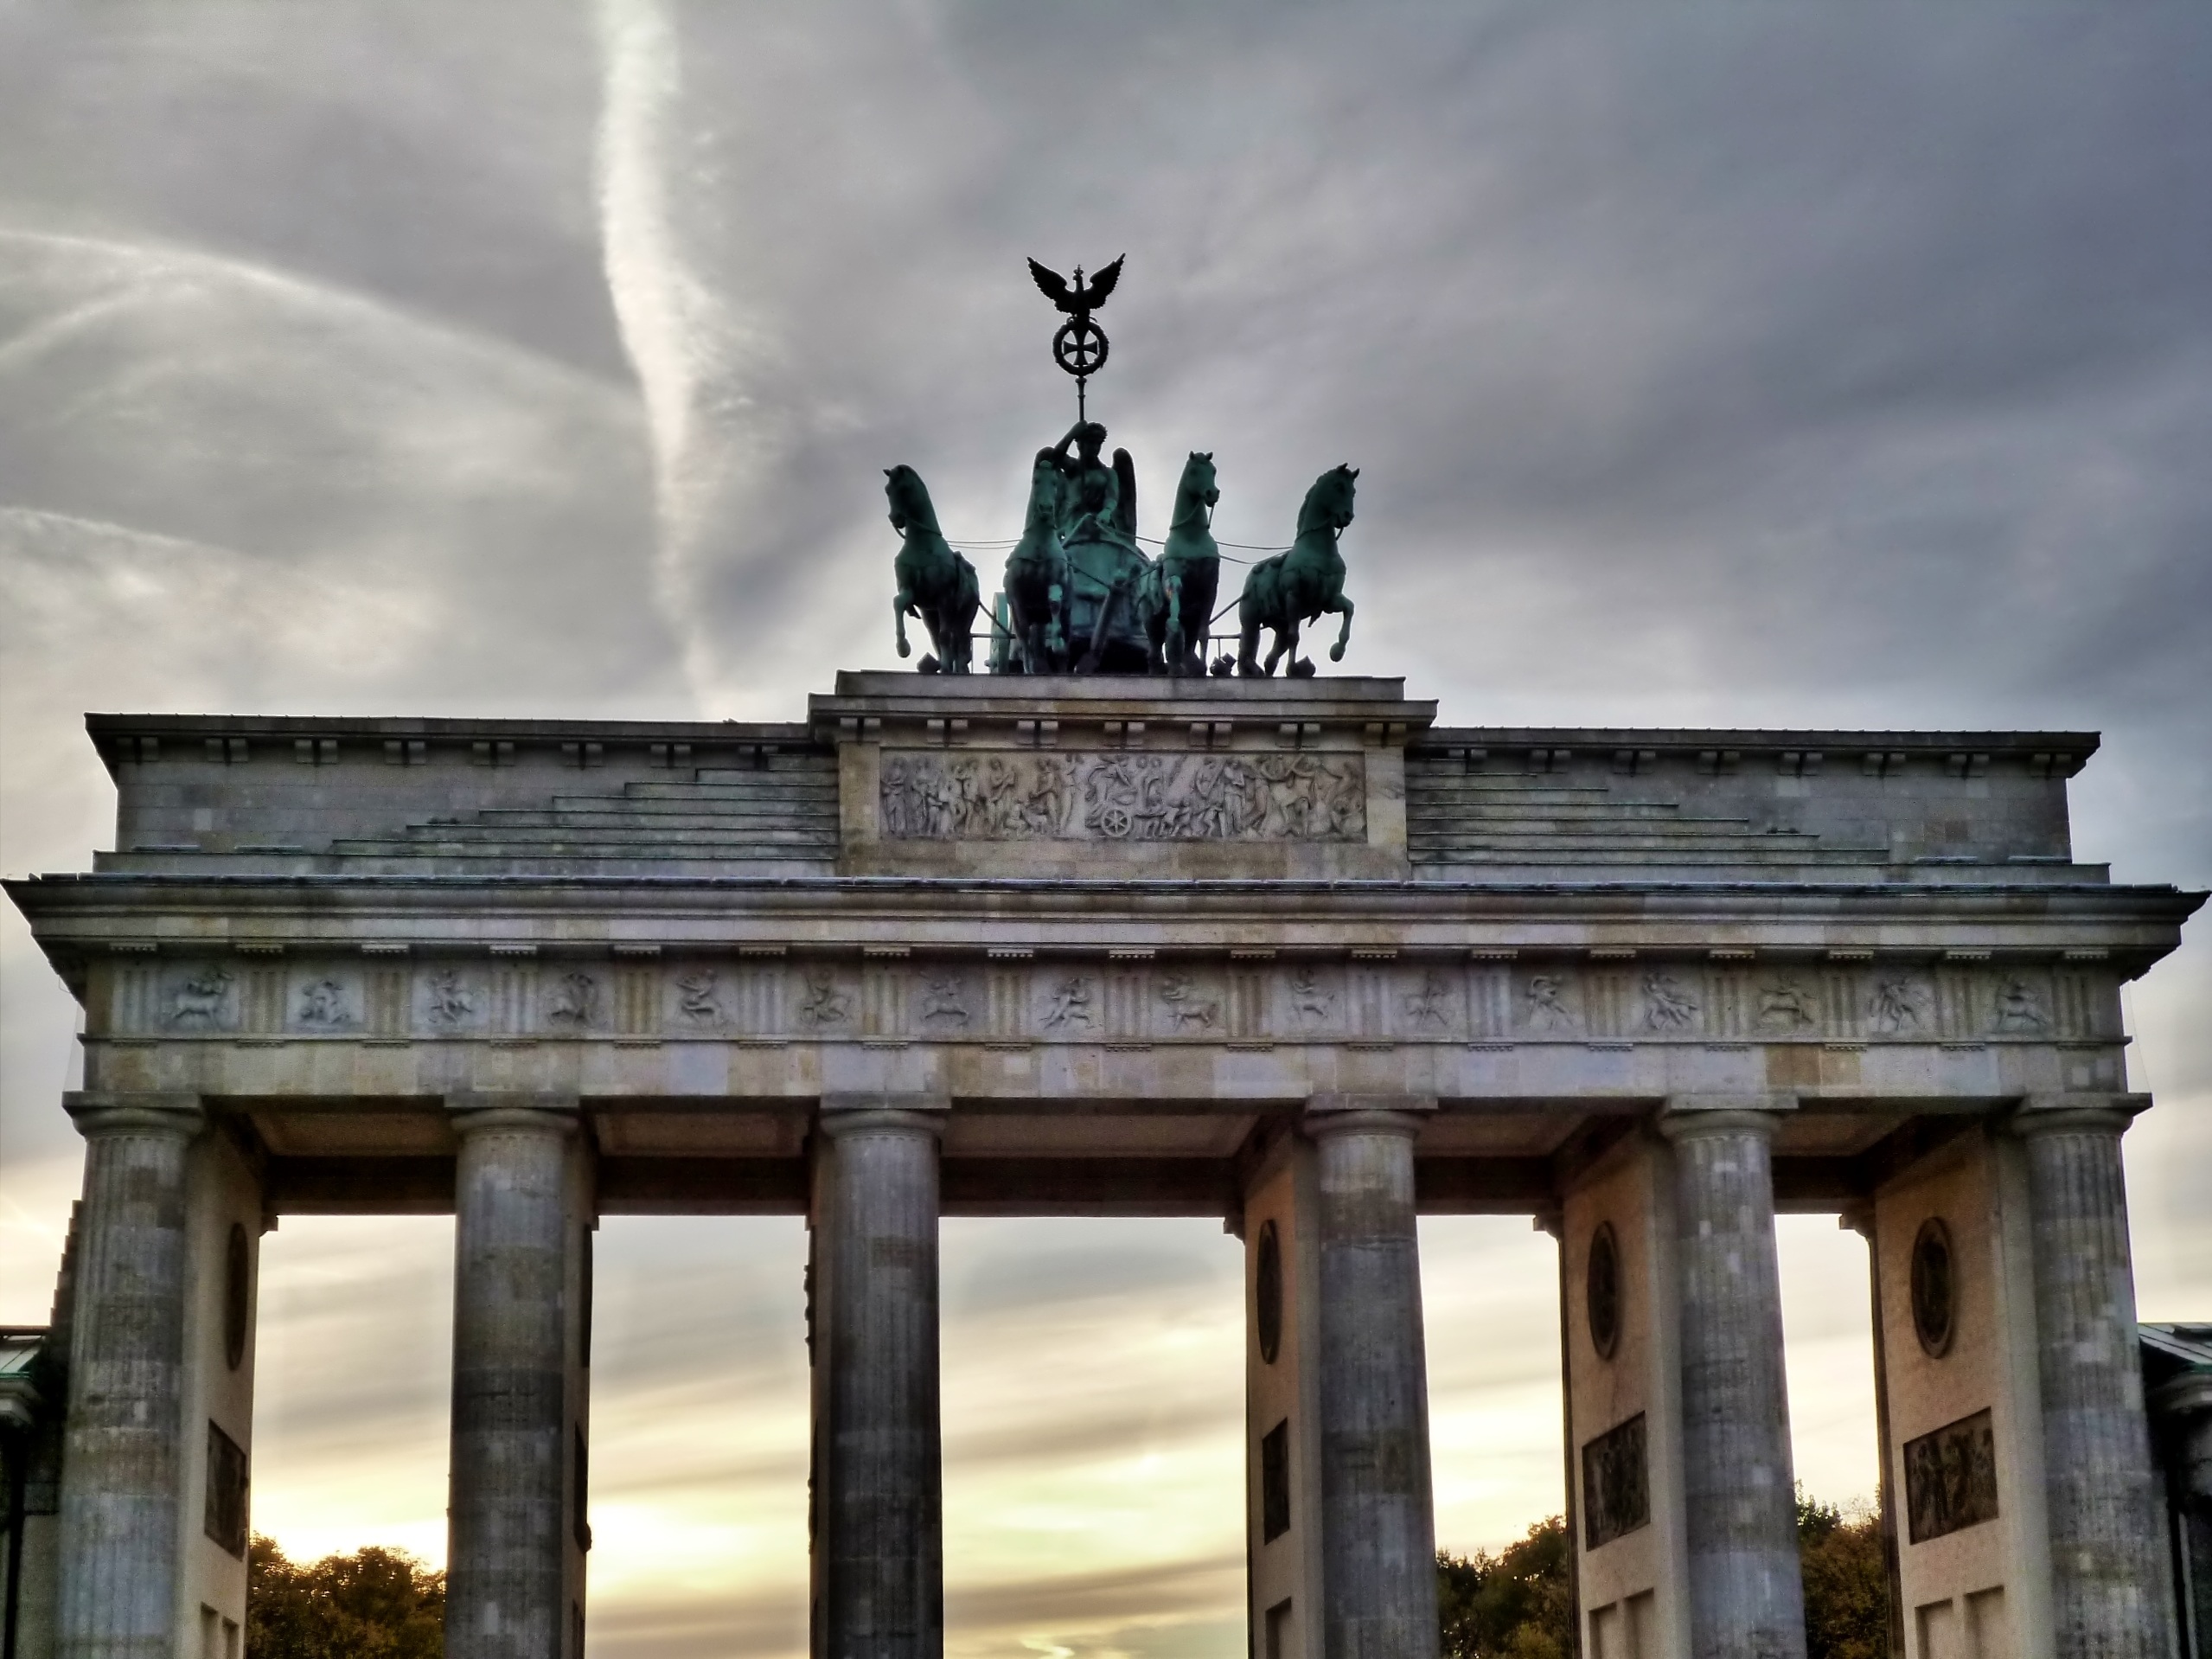
architecture, structure, monument, statue, arch, column, symbol, landmark, berlin, reunion, columnar, ancient rome, brandenburg gate, quadriga, ancient history, human settlement, ancient roman architecture, triumph goals